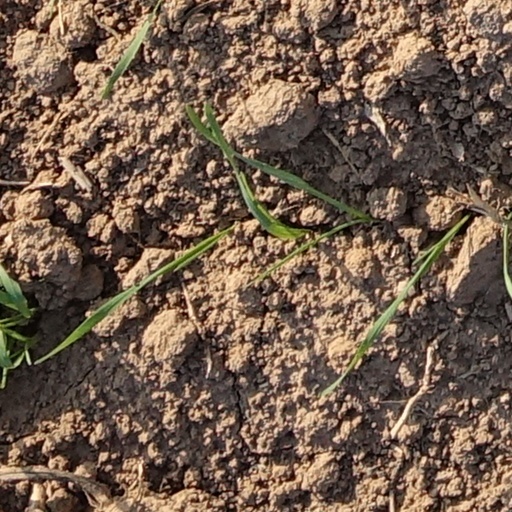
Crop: wheat